Reactions to On the Origin of Species

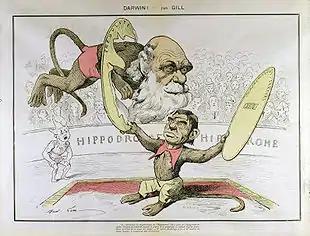
A French caricature around 1878 shows a bearded Darwin breaking through hoops of "gullibility, superstitions, errors, and ignorance" held up by Émile Littré.

The reception of Darwin's ideas continued to arouse scientific and religious debates, and wide public interest. Satirical cartoonists seized on animal ancestry in relation to other topical issues, drawing on a long tradition of identifying animal traits in humans. In Britain mass circulation magazines were droll rather than cruel, and thus presented Darwin's theory in an unthreatening way. Due to illness, Darwin began growing a beard in 1862, and when he reappeared in public in 1866 with a bushy beard, caricatures centred on Darwin and his new look contributed to a trend in which all forms of evolutionism were identified with Darwinism.